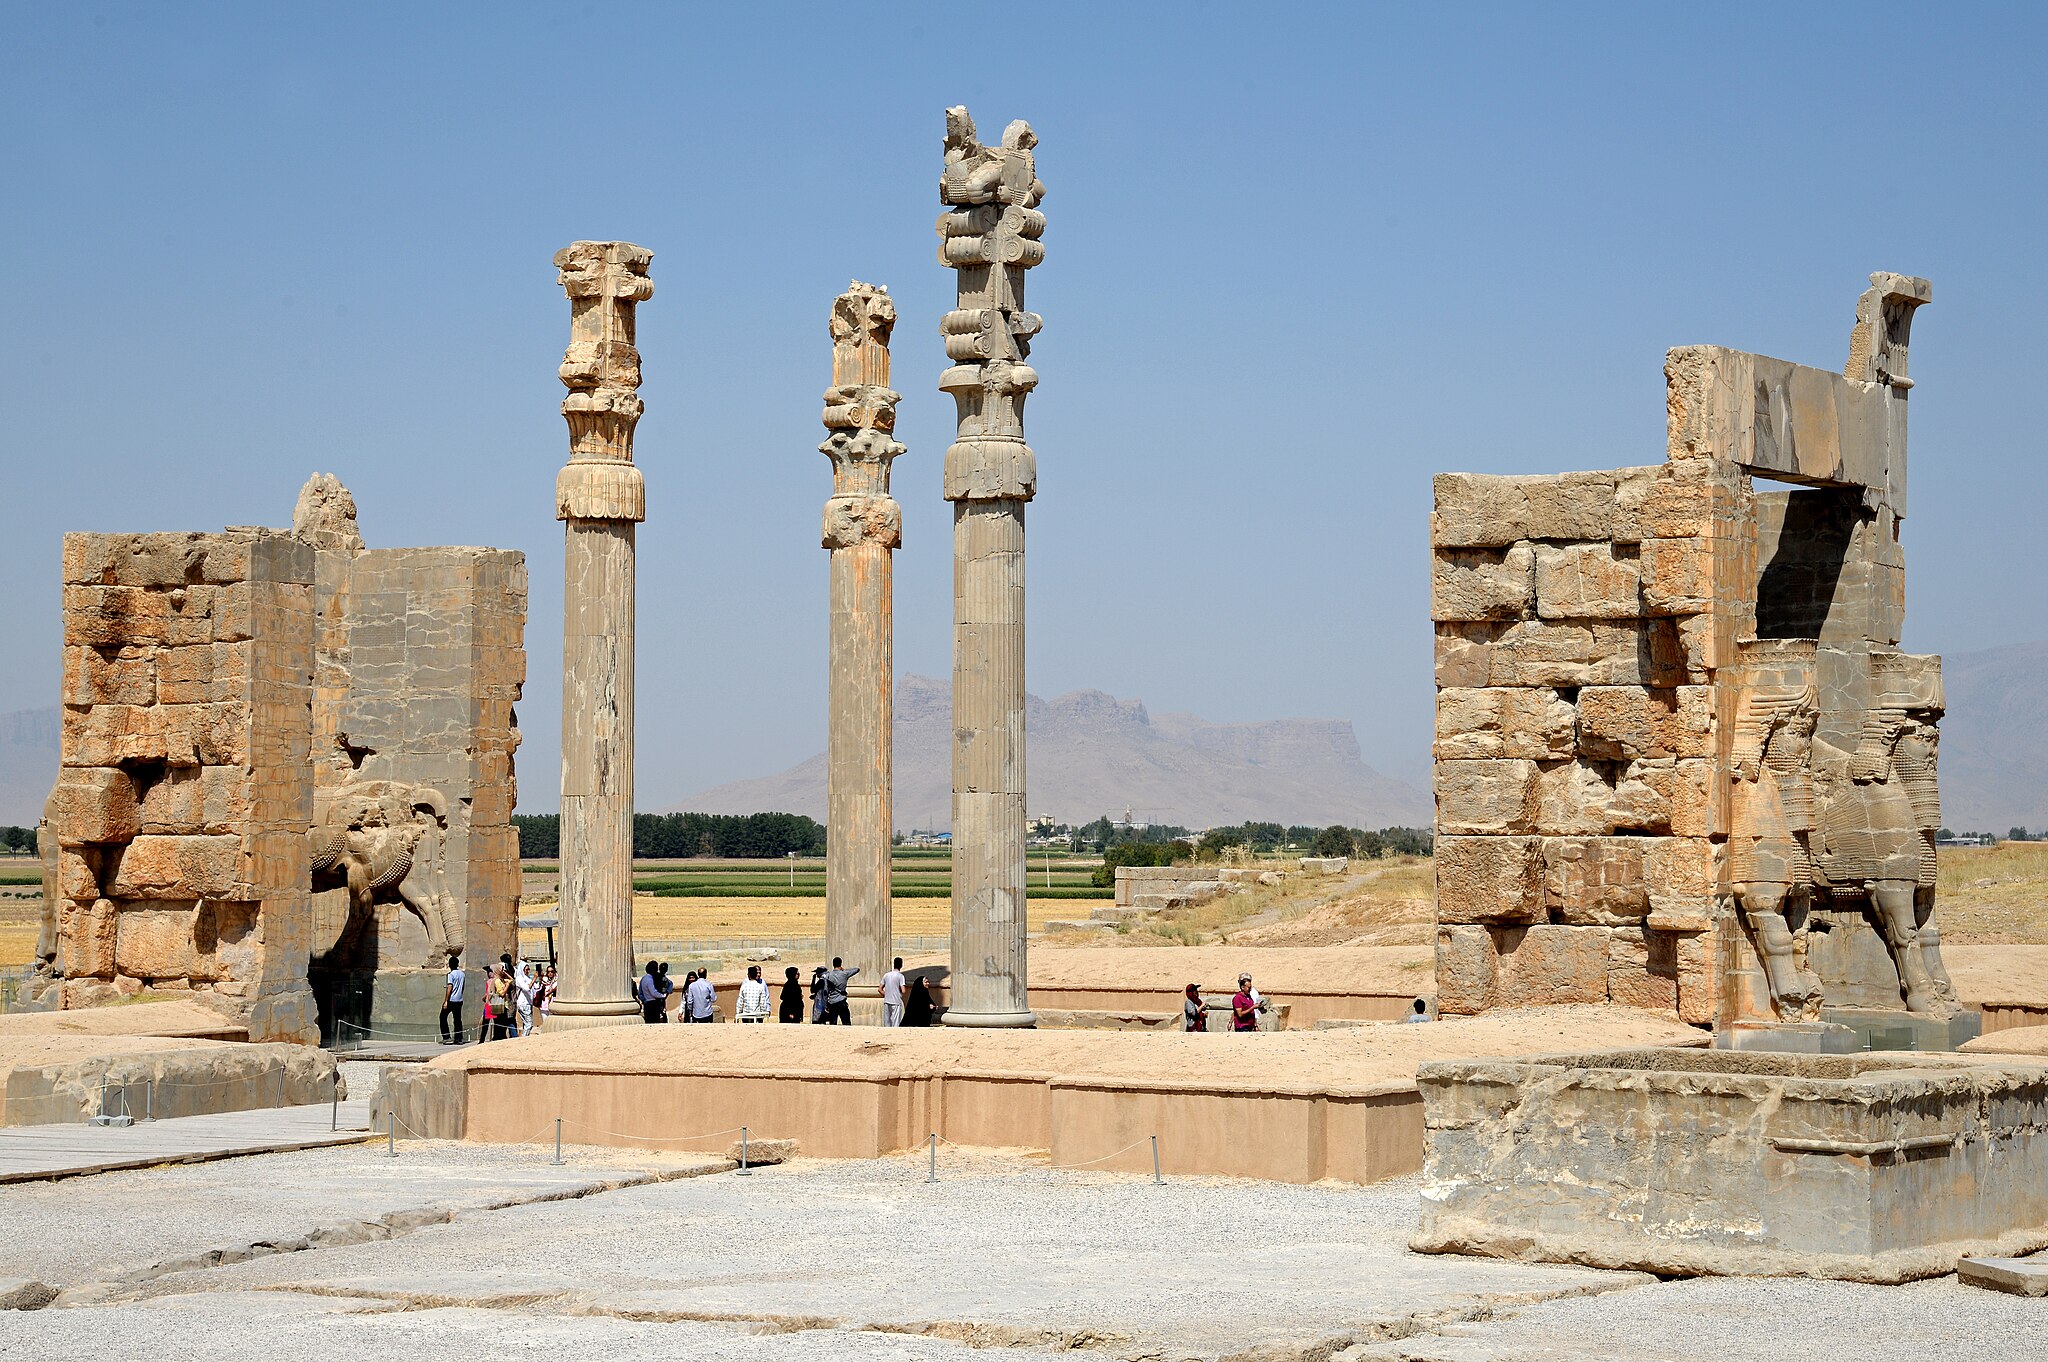
Title: Irnp011-Persepolis
Description: Iran in 2017 (photographed by Wojciech Kocot)
Date: 15 September 2017
Categories: Gate of All Nations, Uploaded with pattypan, Self-published work, 2017 in Persepolis, Persepolis in 2017 (photographed by Wojciech Kocot)